Robert Hanna

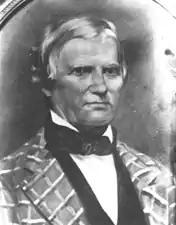

Robert Hanna Jr. (April 6, 1786November 16, 1858) is best known as one of the forty-three delegates to the 1816 Indiana Constitutional Convention and Indiana's third U.S. Senator after it achieved statehood in 1816. A native of Laurens County, South Carolina, he settled in the Indiana Territory shortly after it was established in 1800 and began his long career as a public servant in Brookville, Indiana. Hanna served as the first Franklin County sheriff (1809–20), as a brigadier general in the state militia, and as the United States General Land Office registrar in Brookville and Indianapolis (1820–30). Hanna was appointed to fill the vacant seat in the U.S. Senate following the death of James Noble in 1831. Hanna served in the U.S. Senate from August 19, 1831, to January 3, 1832. After his return to Indianapolis, Hanna represented Marion County in the Indiana House of Representatives (1832–33; 1836–39) and in the Indiana Senate (1840–41; 1842–46).